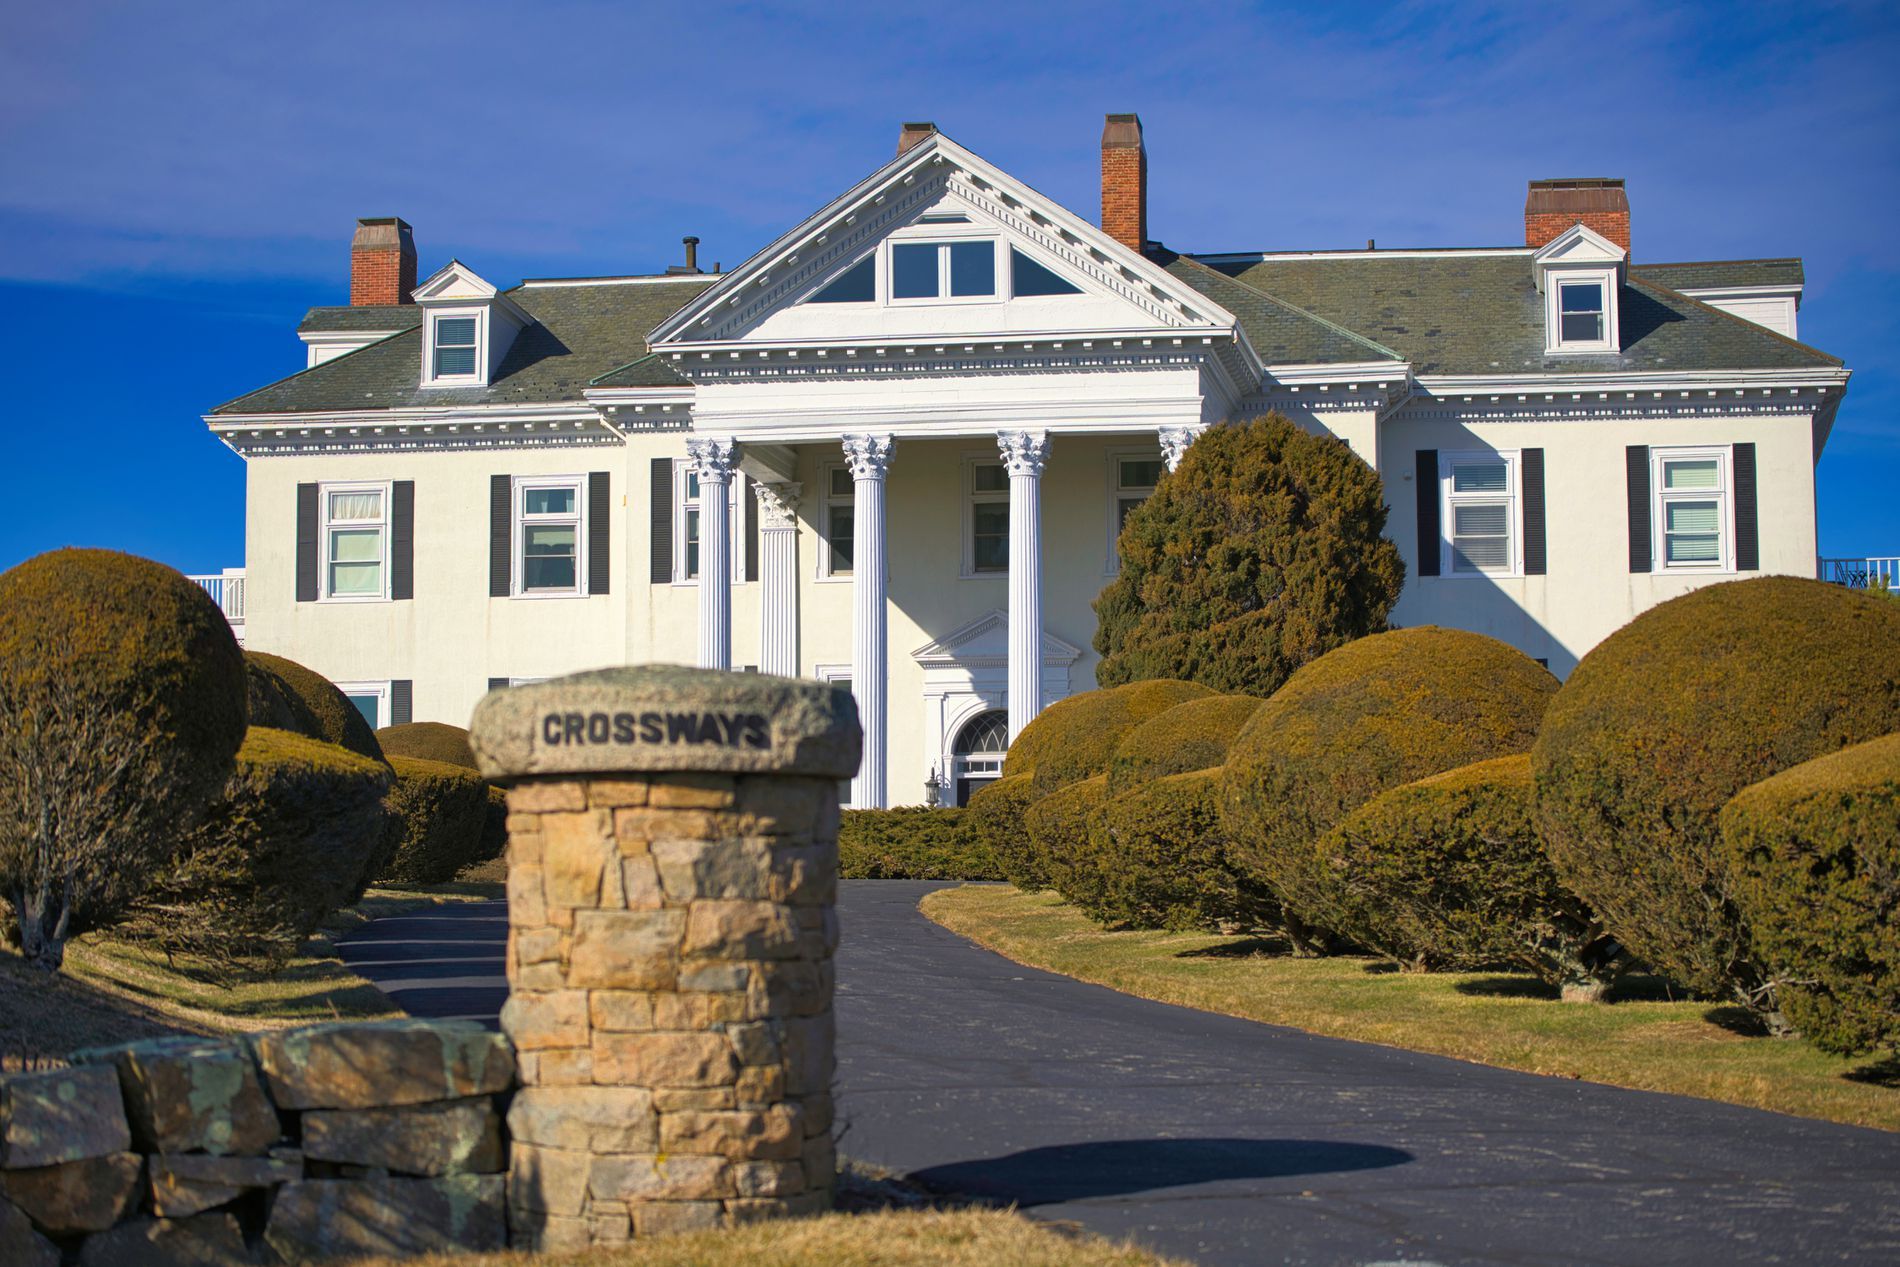
A white house with green shrubs. A stone pillar with the word "CROSSWAYS" engraved on it marks the entrance to a paved walkway leading towards the house. And the sky is a clear blue with some wispy clouds.
A wide shot captures the stately entrance to an elegant estate. The well-maintained grounds, the grand architecture of the house, and the clear signage suggest a prestigious and established property under a bright, sunny sky. The overall impression is one of affluence and order.
Big house with Greenery Walkway.
Labels: Architecture, Building, Housing, House, Portico, Manor, Greenery, Walkway, Sky, Stone Pillar, Text
Camera: NIKON CORPORATION NIKON Z 7
Lens: 70-200mm f/2.8
Aperture: F2.8
Exposure: 1/3200 sec
ISO: 100
Focal length: 70.0 mm